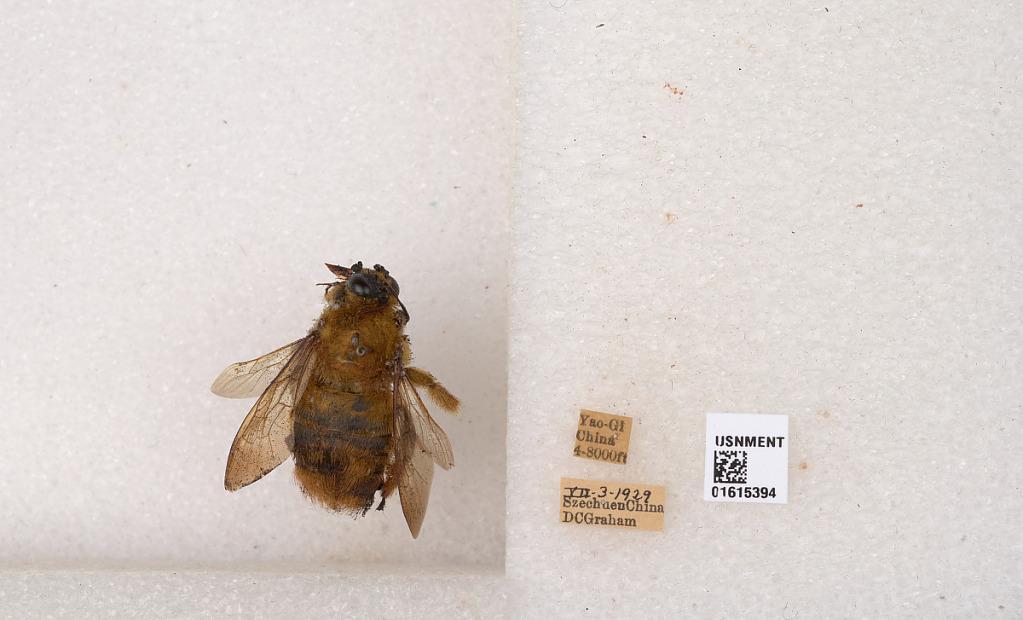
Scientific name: Xylocopa (Koptortosoma) sinensis Smith
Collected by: D. Graham
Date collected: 1929-7-3
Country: China
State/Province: Sichuan
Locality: Yao-Gi